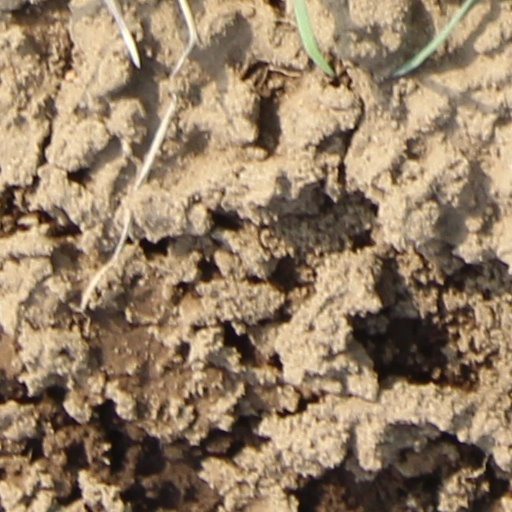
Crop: wheat